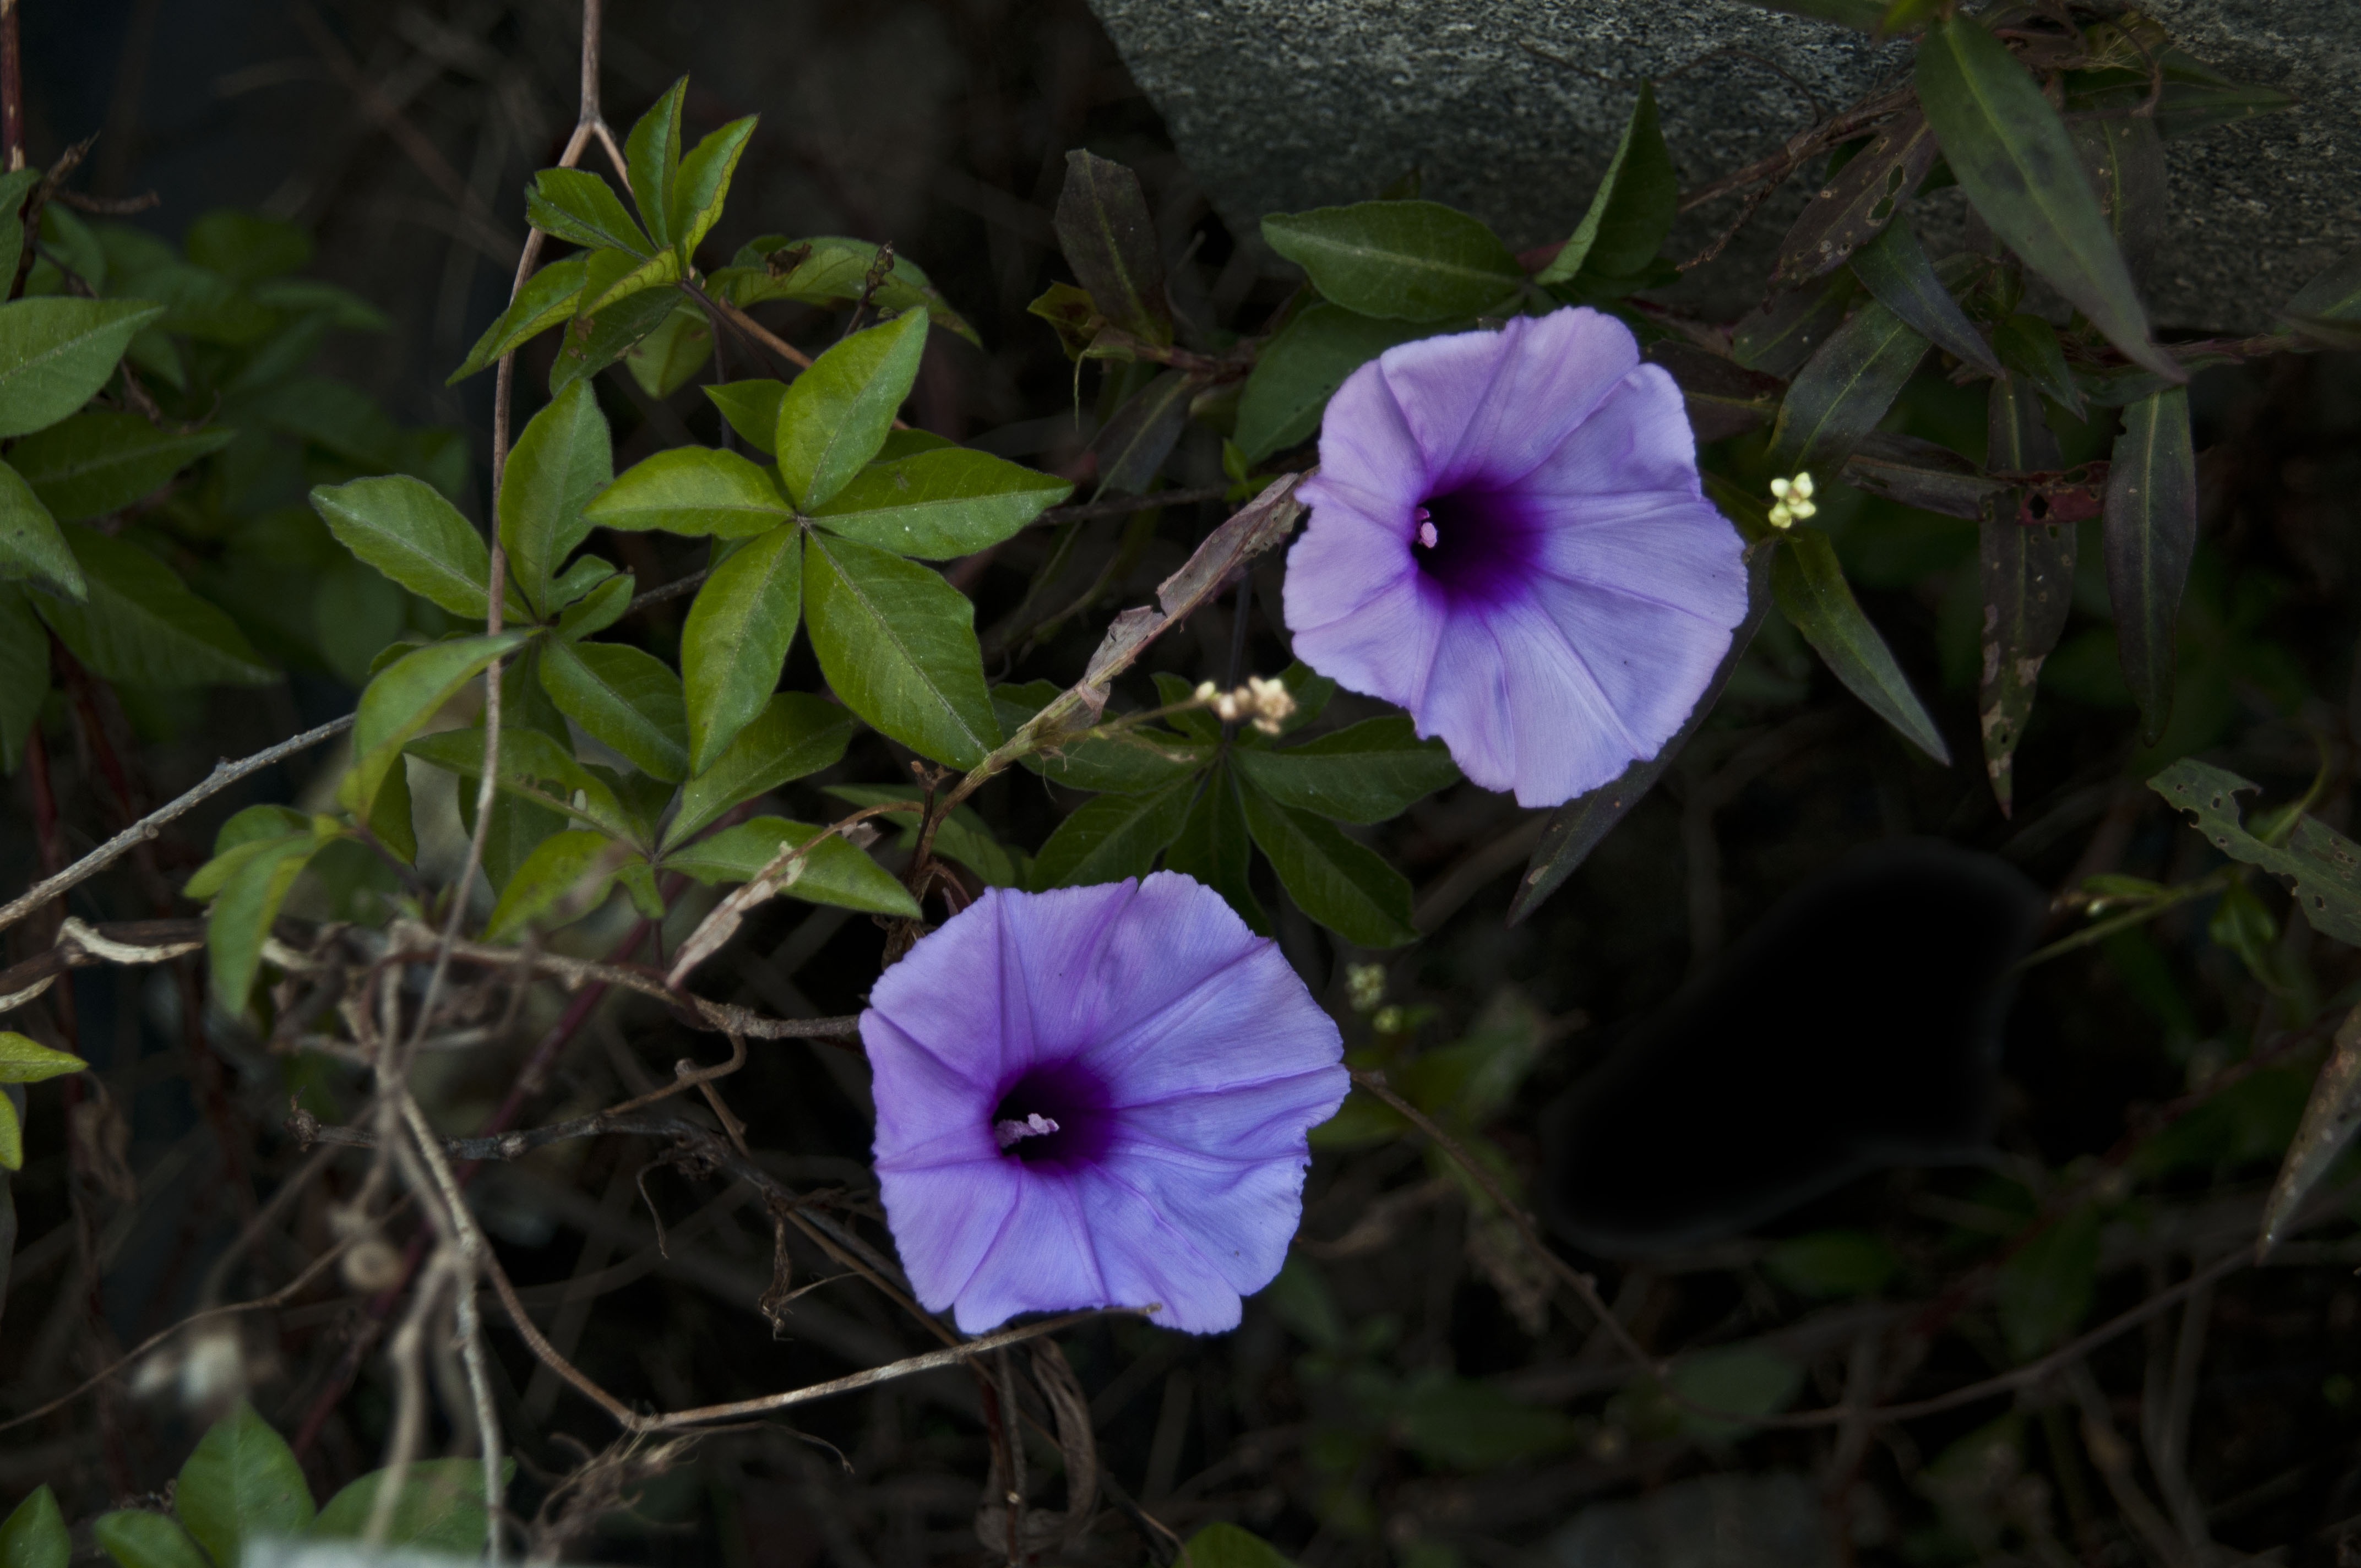
plant, leaf, flower, petal, autumn, botany, flora, wildflower, morning glory, flowering, macro photography, flowering plant, annual plant, land plant, violet family, morning glory family, beach moonflower, purple lilac